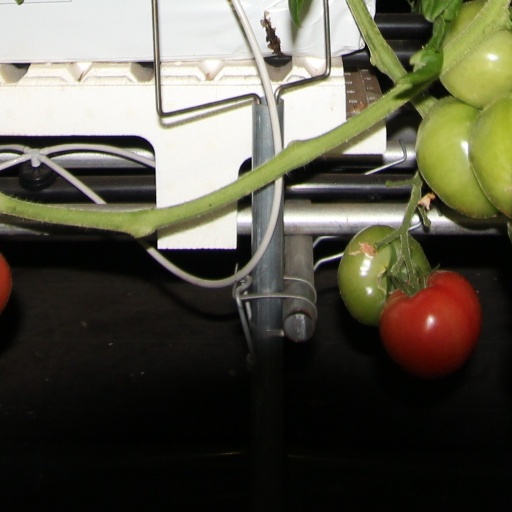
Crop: tomato